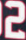
Number: 2